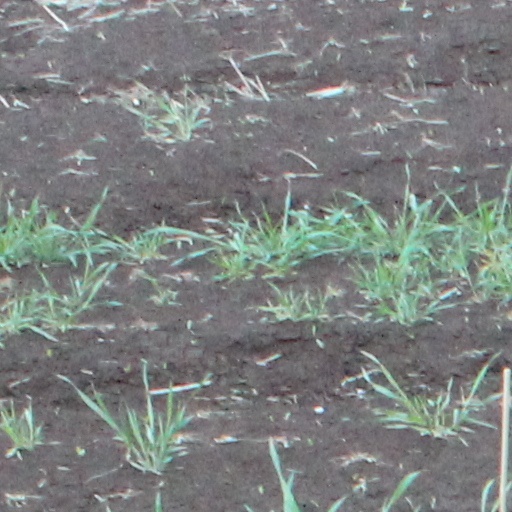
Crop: wheat